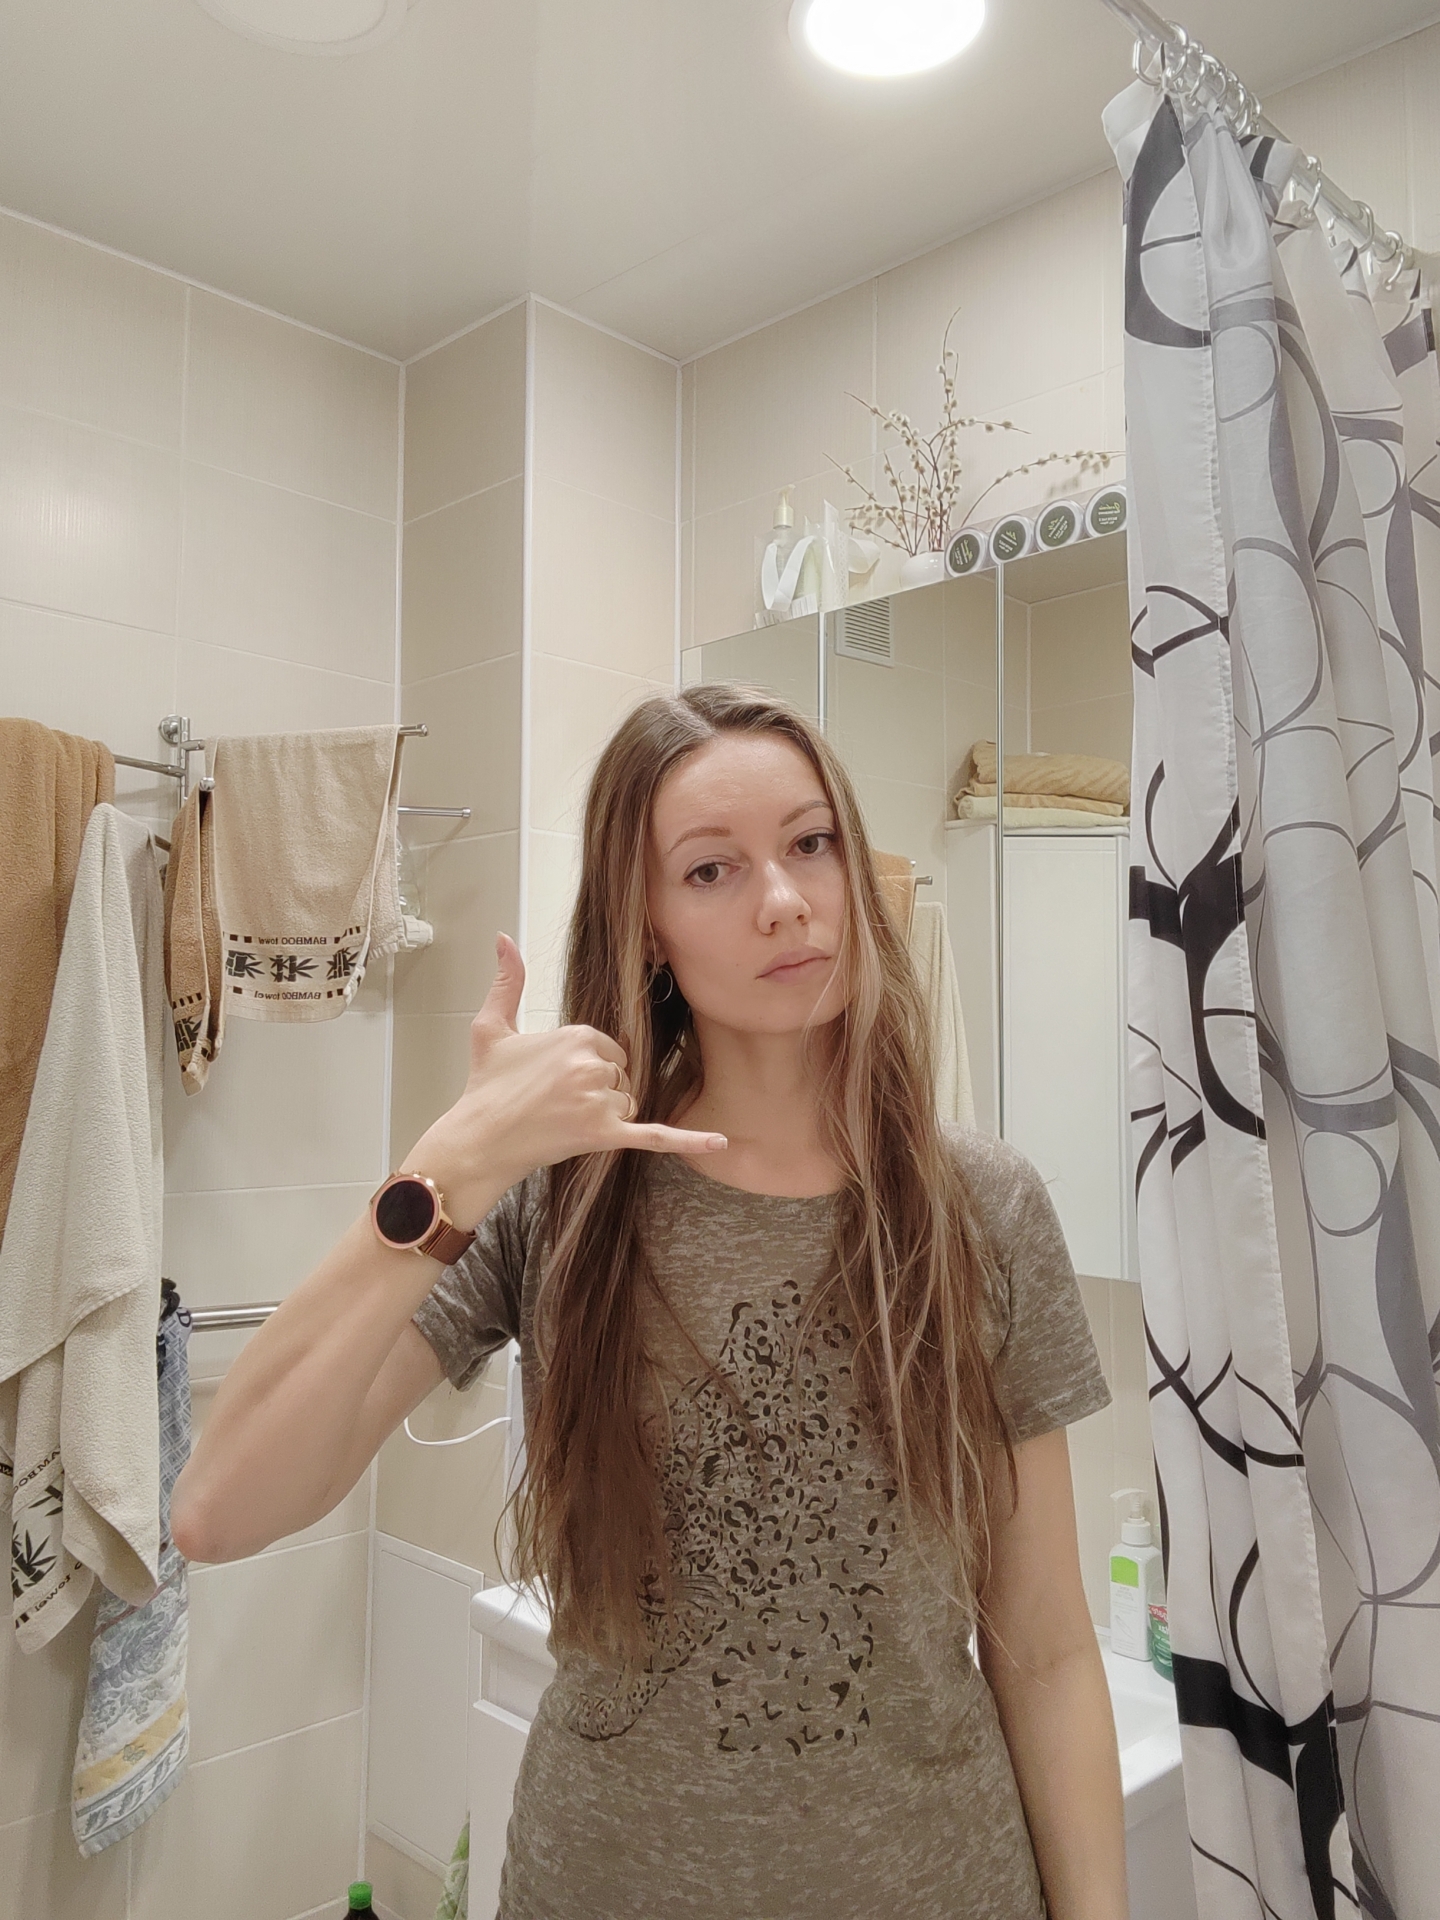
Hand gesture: call